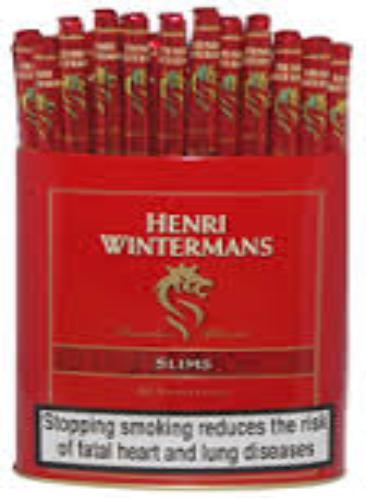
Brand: Henri Wintermans
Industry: Clothes